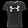
Label: T - shirt / top